Lottery (2018 film)

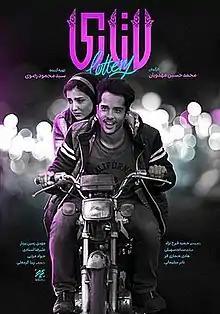
Film poster

Lottery (Persian: لاتاری) is a 2018 Iranian romance thriller drama film directed by Mohammad Hossein Mahdavian and written by Ebrahim Amini and Mohammad Hossein Mahdavian. The film screened for the first time at the 36th Fajr Film Festival.